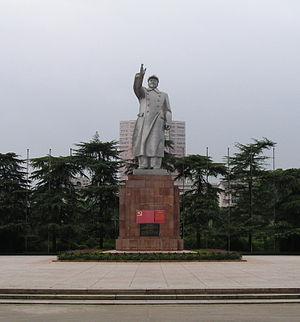
L'art officiel est l'ensemble des créations artistiques reconnues, soutenues, mises en avant par un régime politique ou religieux, ou qui répondent au goût des institutions culturelles d'un État. L'art officiel peut être décrété et imposé sous des régimes totalitaires, ou autoritaire, par exemple sous le régime napoléonien. Il peut participer aussi à la propagande et promouvoir une idéologie. La promotion par un régime peut aussi se faire au détriment d'un art qui ne correspond pas aux critères de l'art officiel et qui est marginalisé ou interdit, par exemple, en France sous le Second Empire, l'art académique est soutenu par le pouvoir au détriment de l'impressionnisme, en Allemagne le nazisme interdit l'art moderne qu'il juge «dégénéré». Les témoignages historiques d'un art officiel participent aussi au rayonnement culturel d'une nation.